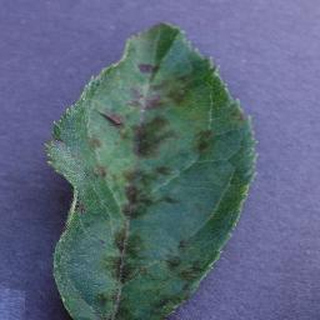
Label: apple_apple_scab